GMS Racing

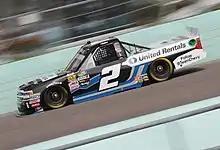
Sheldon Creed in the No. 2 at Homestead–Miami Speedway in 2018

On January 16, 2018, it was announced that Cody Coughlin would drive the No. 2 JEGS Chevrolet for the 2018 NASCAR Camping World Truck Series.